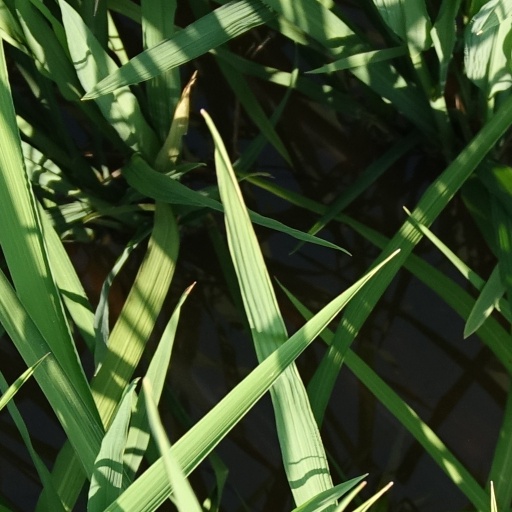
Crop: rice